Josephine Earp

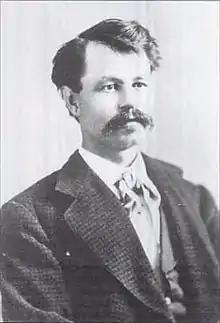
Johnny Behan in 1871. Josephine said he was "young and darkly handsome, with merry black eyes and an engaging smile."

Josephine told others that when she and her friend Dora arrived in Arizona she learned that "some renegade Yuma-Apaches had escaped from the reservation to which they had been consigned and had returned to their old haunts on the war-path." She wrote that the famous Indian fighter Al Sieber was tracking the escaped Apache. She said that Sieber and his scouts led her stagecoach and its passengers to a nearby adobe ranch house. The group spent 10 days sleeping on the floor. Josephine first met John "Johnny" Harris Behan at the ranch house, whom she described as, "young and darkly handsome, with merry black eyes and an engaging smile. My heart was stirred by his attentions in what were very romantic circumstances. It was a diversion from my homesickness though I cannot say I was in love with him... I am under the impression that he was a deputy sheriff engaged on some official errand." If as Josephine stated she traveled with Markham's troupe from San Francisco in December 1879, there are no contemporary accounts of the trip's being interrupted by Indians.